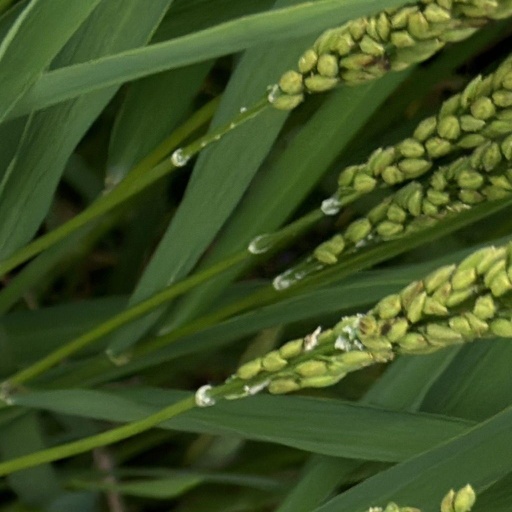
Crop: rice